The Card Counter

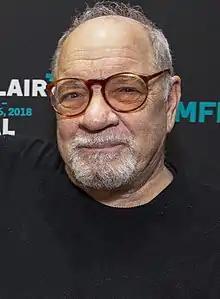
Paul Schrader in 2018, the writer and director of the film

It was announced in October 2019 that Oscar Isaac had been cast in the film, written and directed by Paul Schrader. In January 2020, Schrader announced that Tye Sheridan, Tiffany Haddish and Willem Dafoe had been added to the cast.